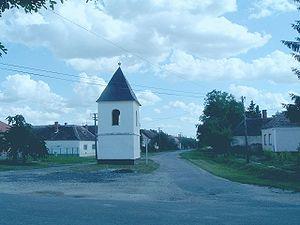
Sorkikápolna est un village et une commune du comitat de Vas en Hongrie.